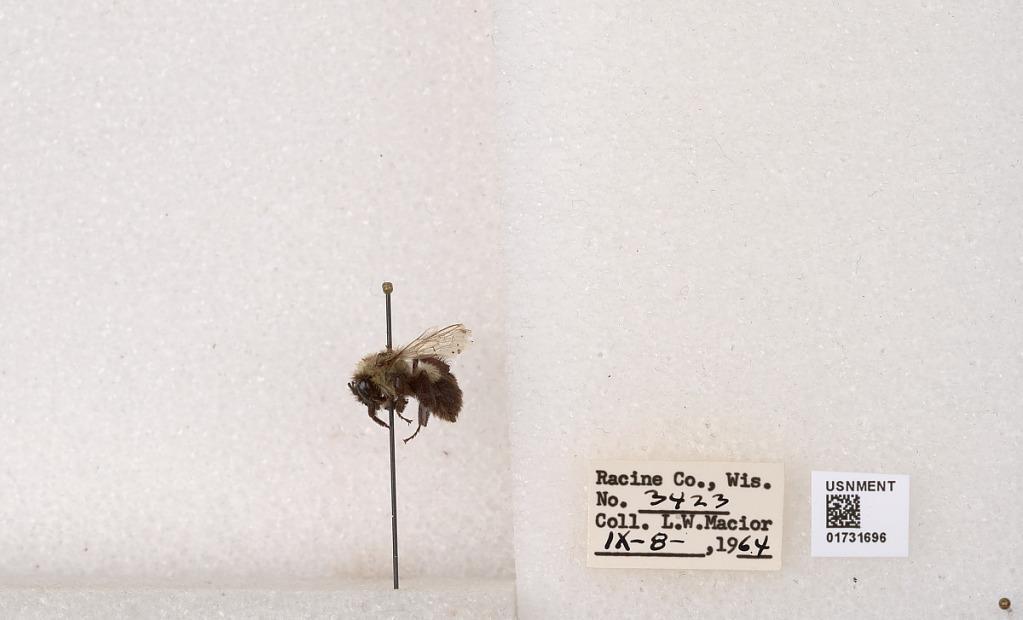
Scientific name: Bombus impatiens Cresson
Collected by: L. Macior
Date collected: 1964-9-8
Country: United States
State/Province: Wisconsin
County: Racine
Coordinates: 42.7299, -87.8123